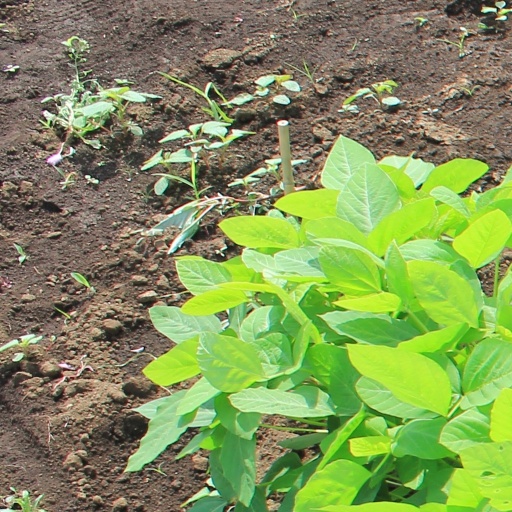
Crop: soybean